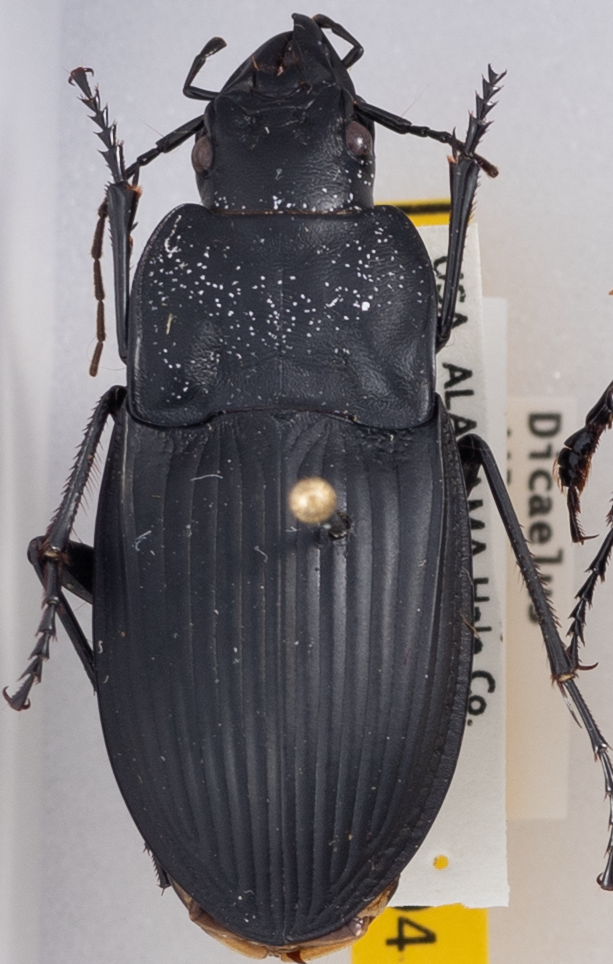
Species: Dicaelus dilatatus
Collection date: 2021-05-11
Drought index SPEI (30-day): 1.16
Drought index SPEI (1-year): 0.922
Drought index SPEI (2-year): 1.69